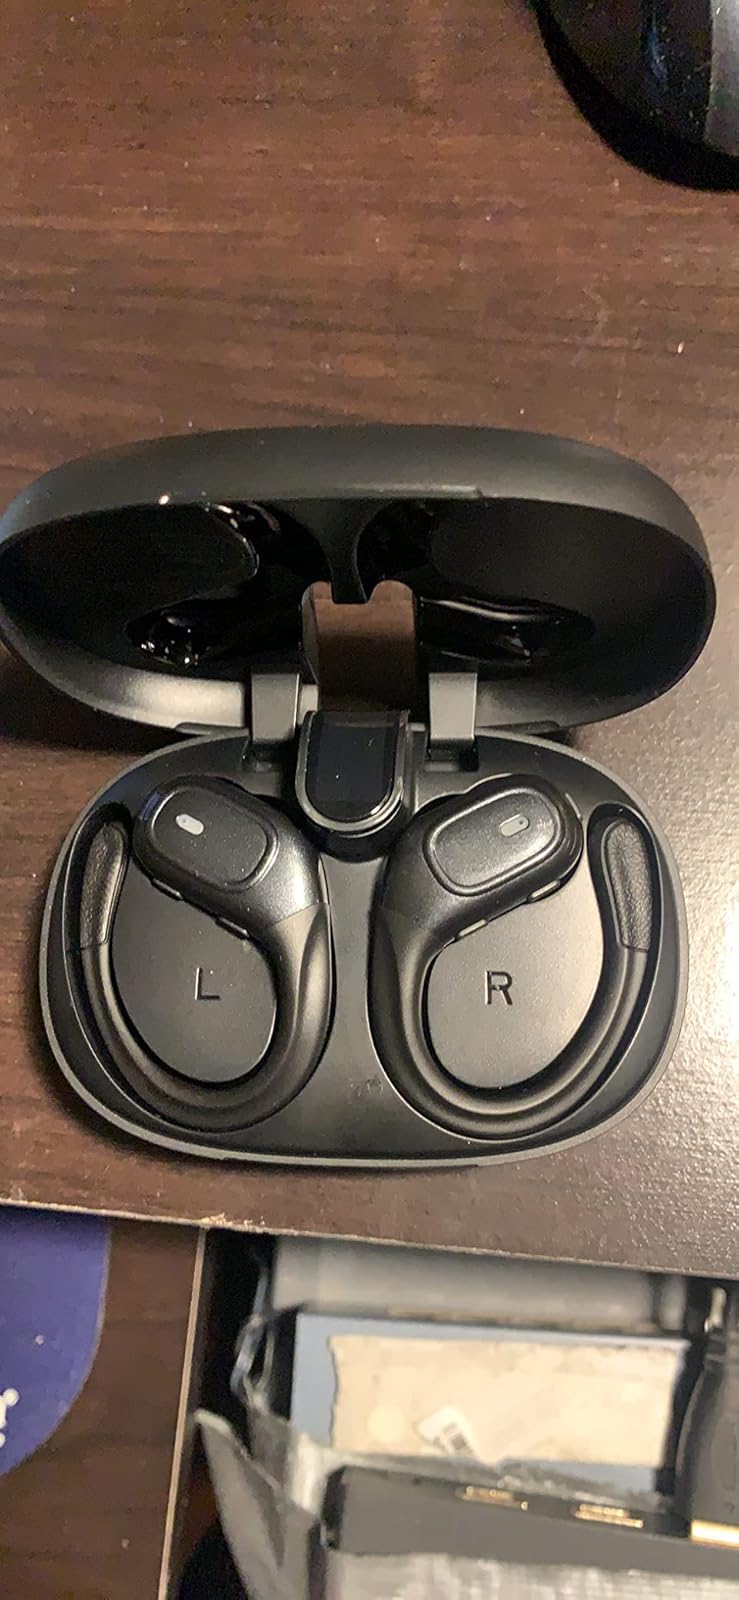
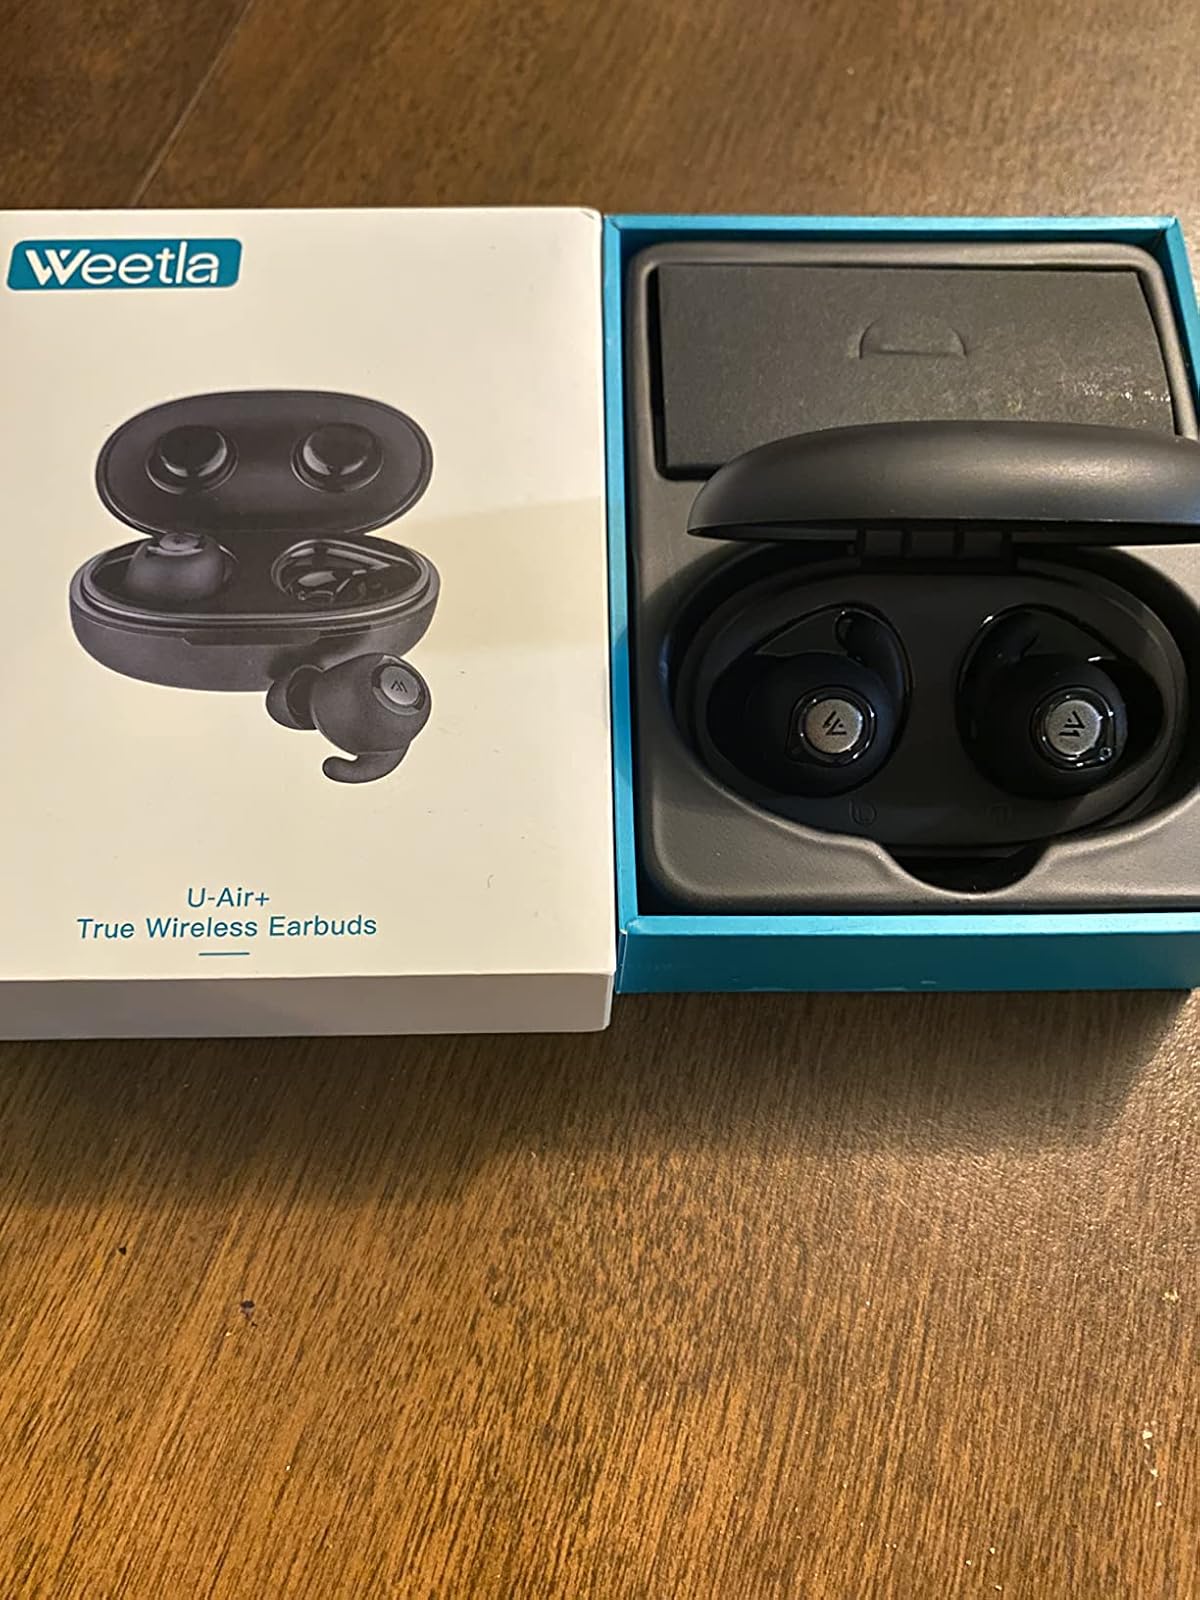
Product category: earbuds
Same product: no